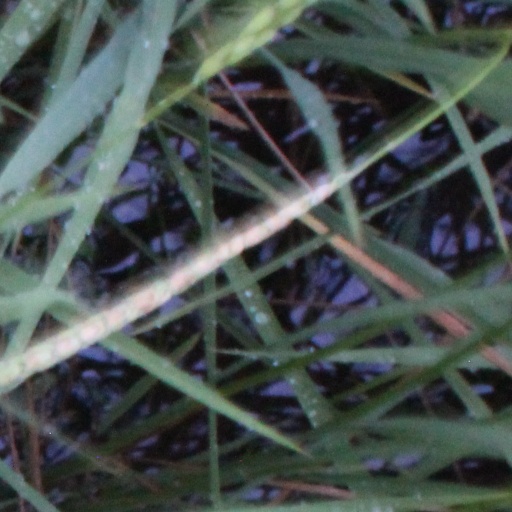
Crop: rice